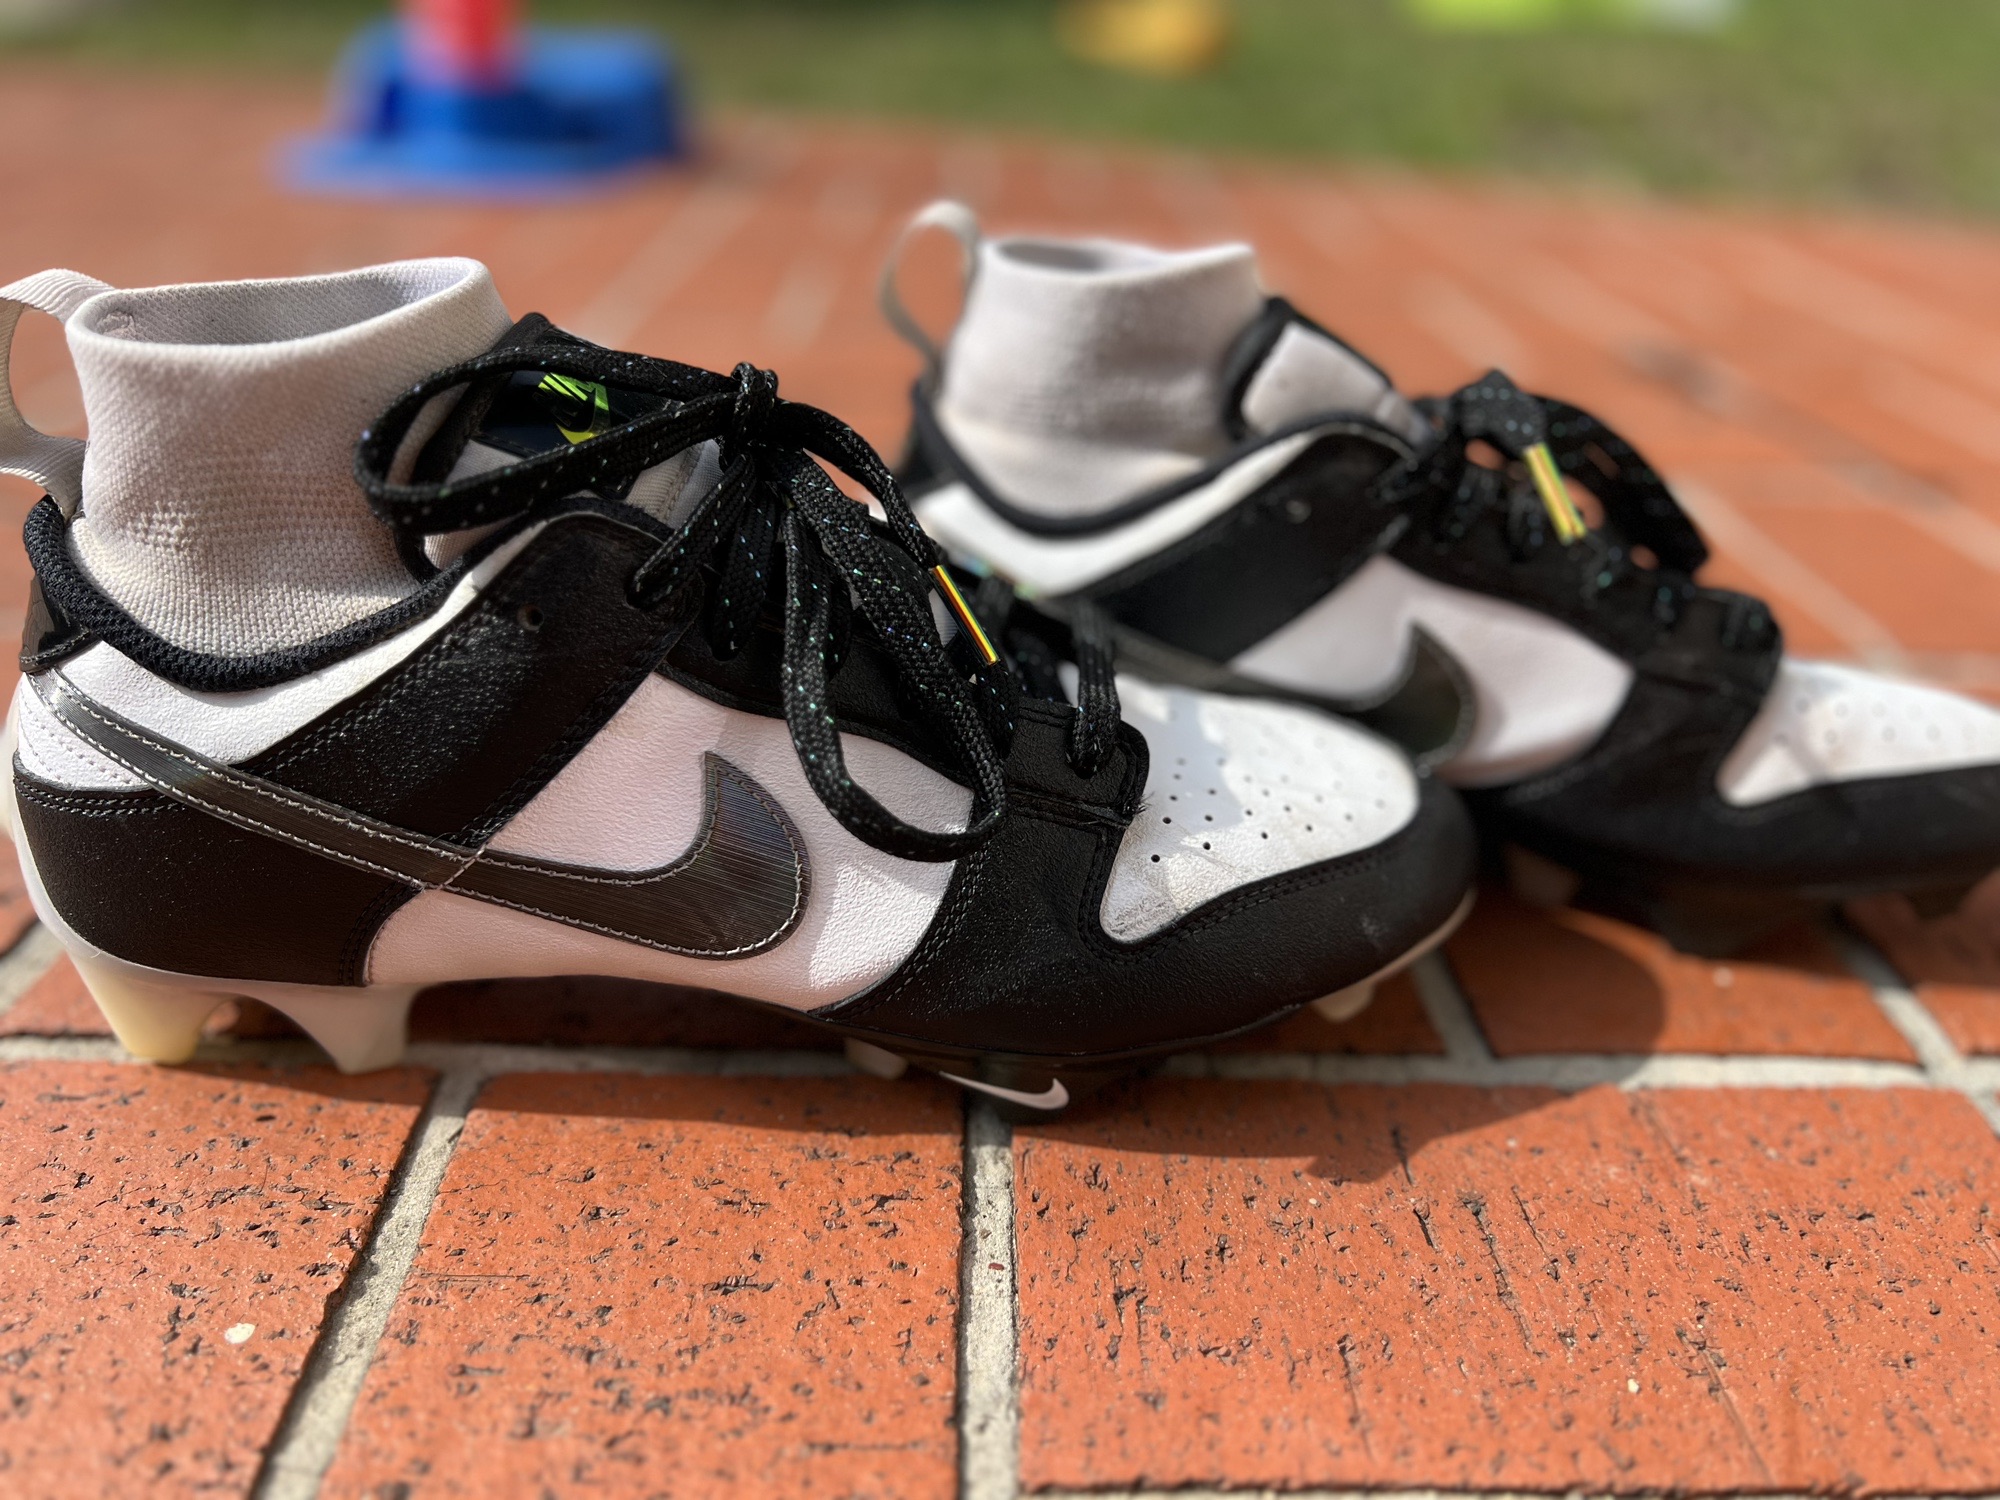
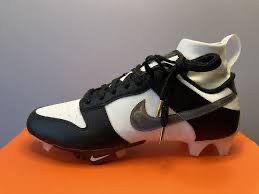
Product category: misc
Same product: yes